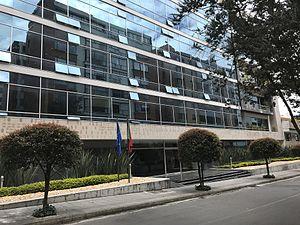
Voici les représentations diplomatiques du Portugal à l'étranger :